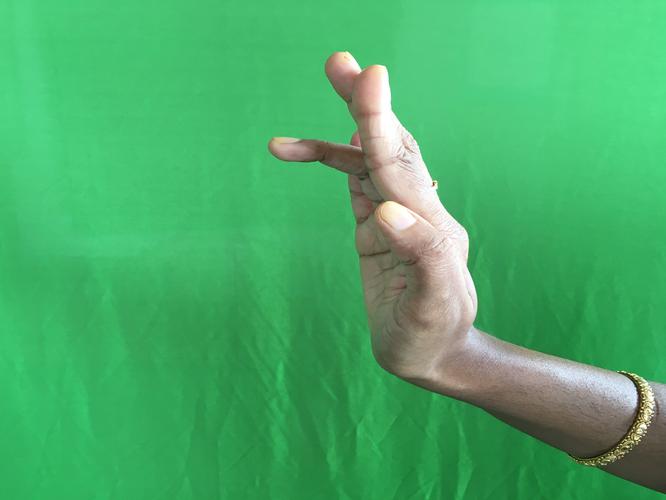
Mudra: Tripathaka
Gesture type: single_hand